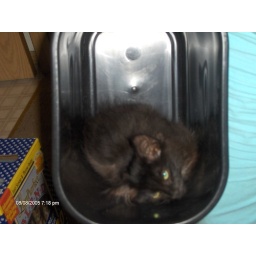
I went to put a plastic bag in there and this is what i found.